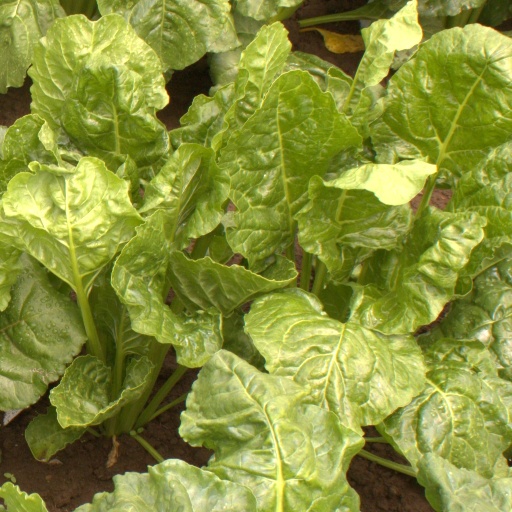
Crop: sugar beet